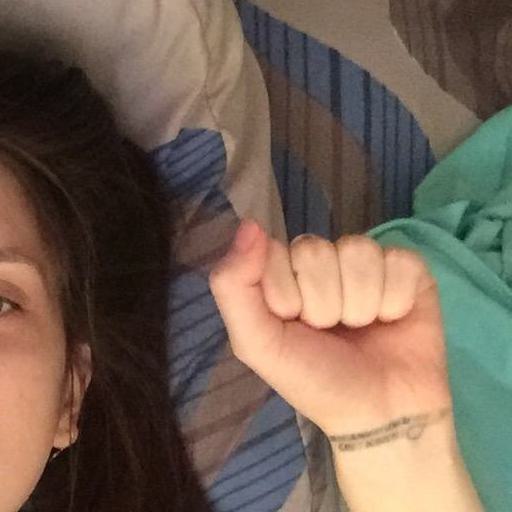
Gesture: fist